1998 Allan Cup

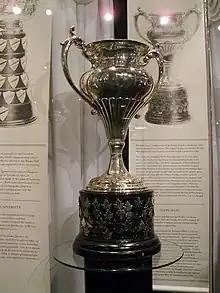
Silver bowl trophy with two large handles, mounted on a black plinth.

The 1998 Allan Cup was the Canadian senior ice hockey championship for the 1997–98 senior "AAA" season. The event was hosted by the Truro Bearcats in Truro, Nova Scotia. The 1998 tournament marked the 90th time that the Allan Cup has been awarded.